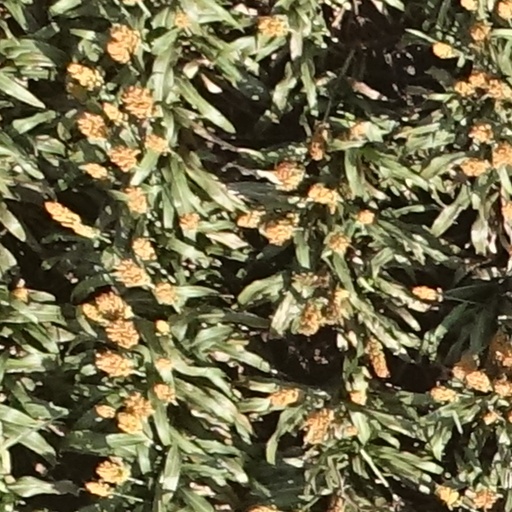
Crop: sorghum